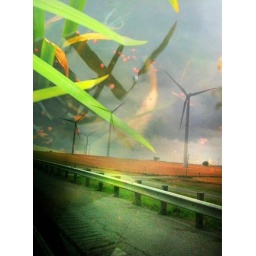
Storms come in like warrior fish in the movind waters of the sky today